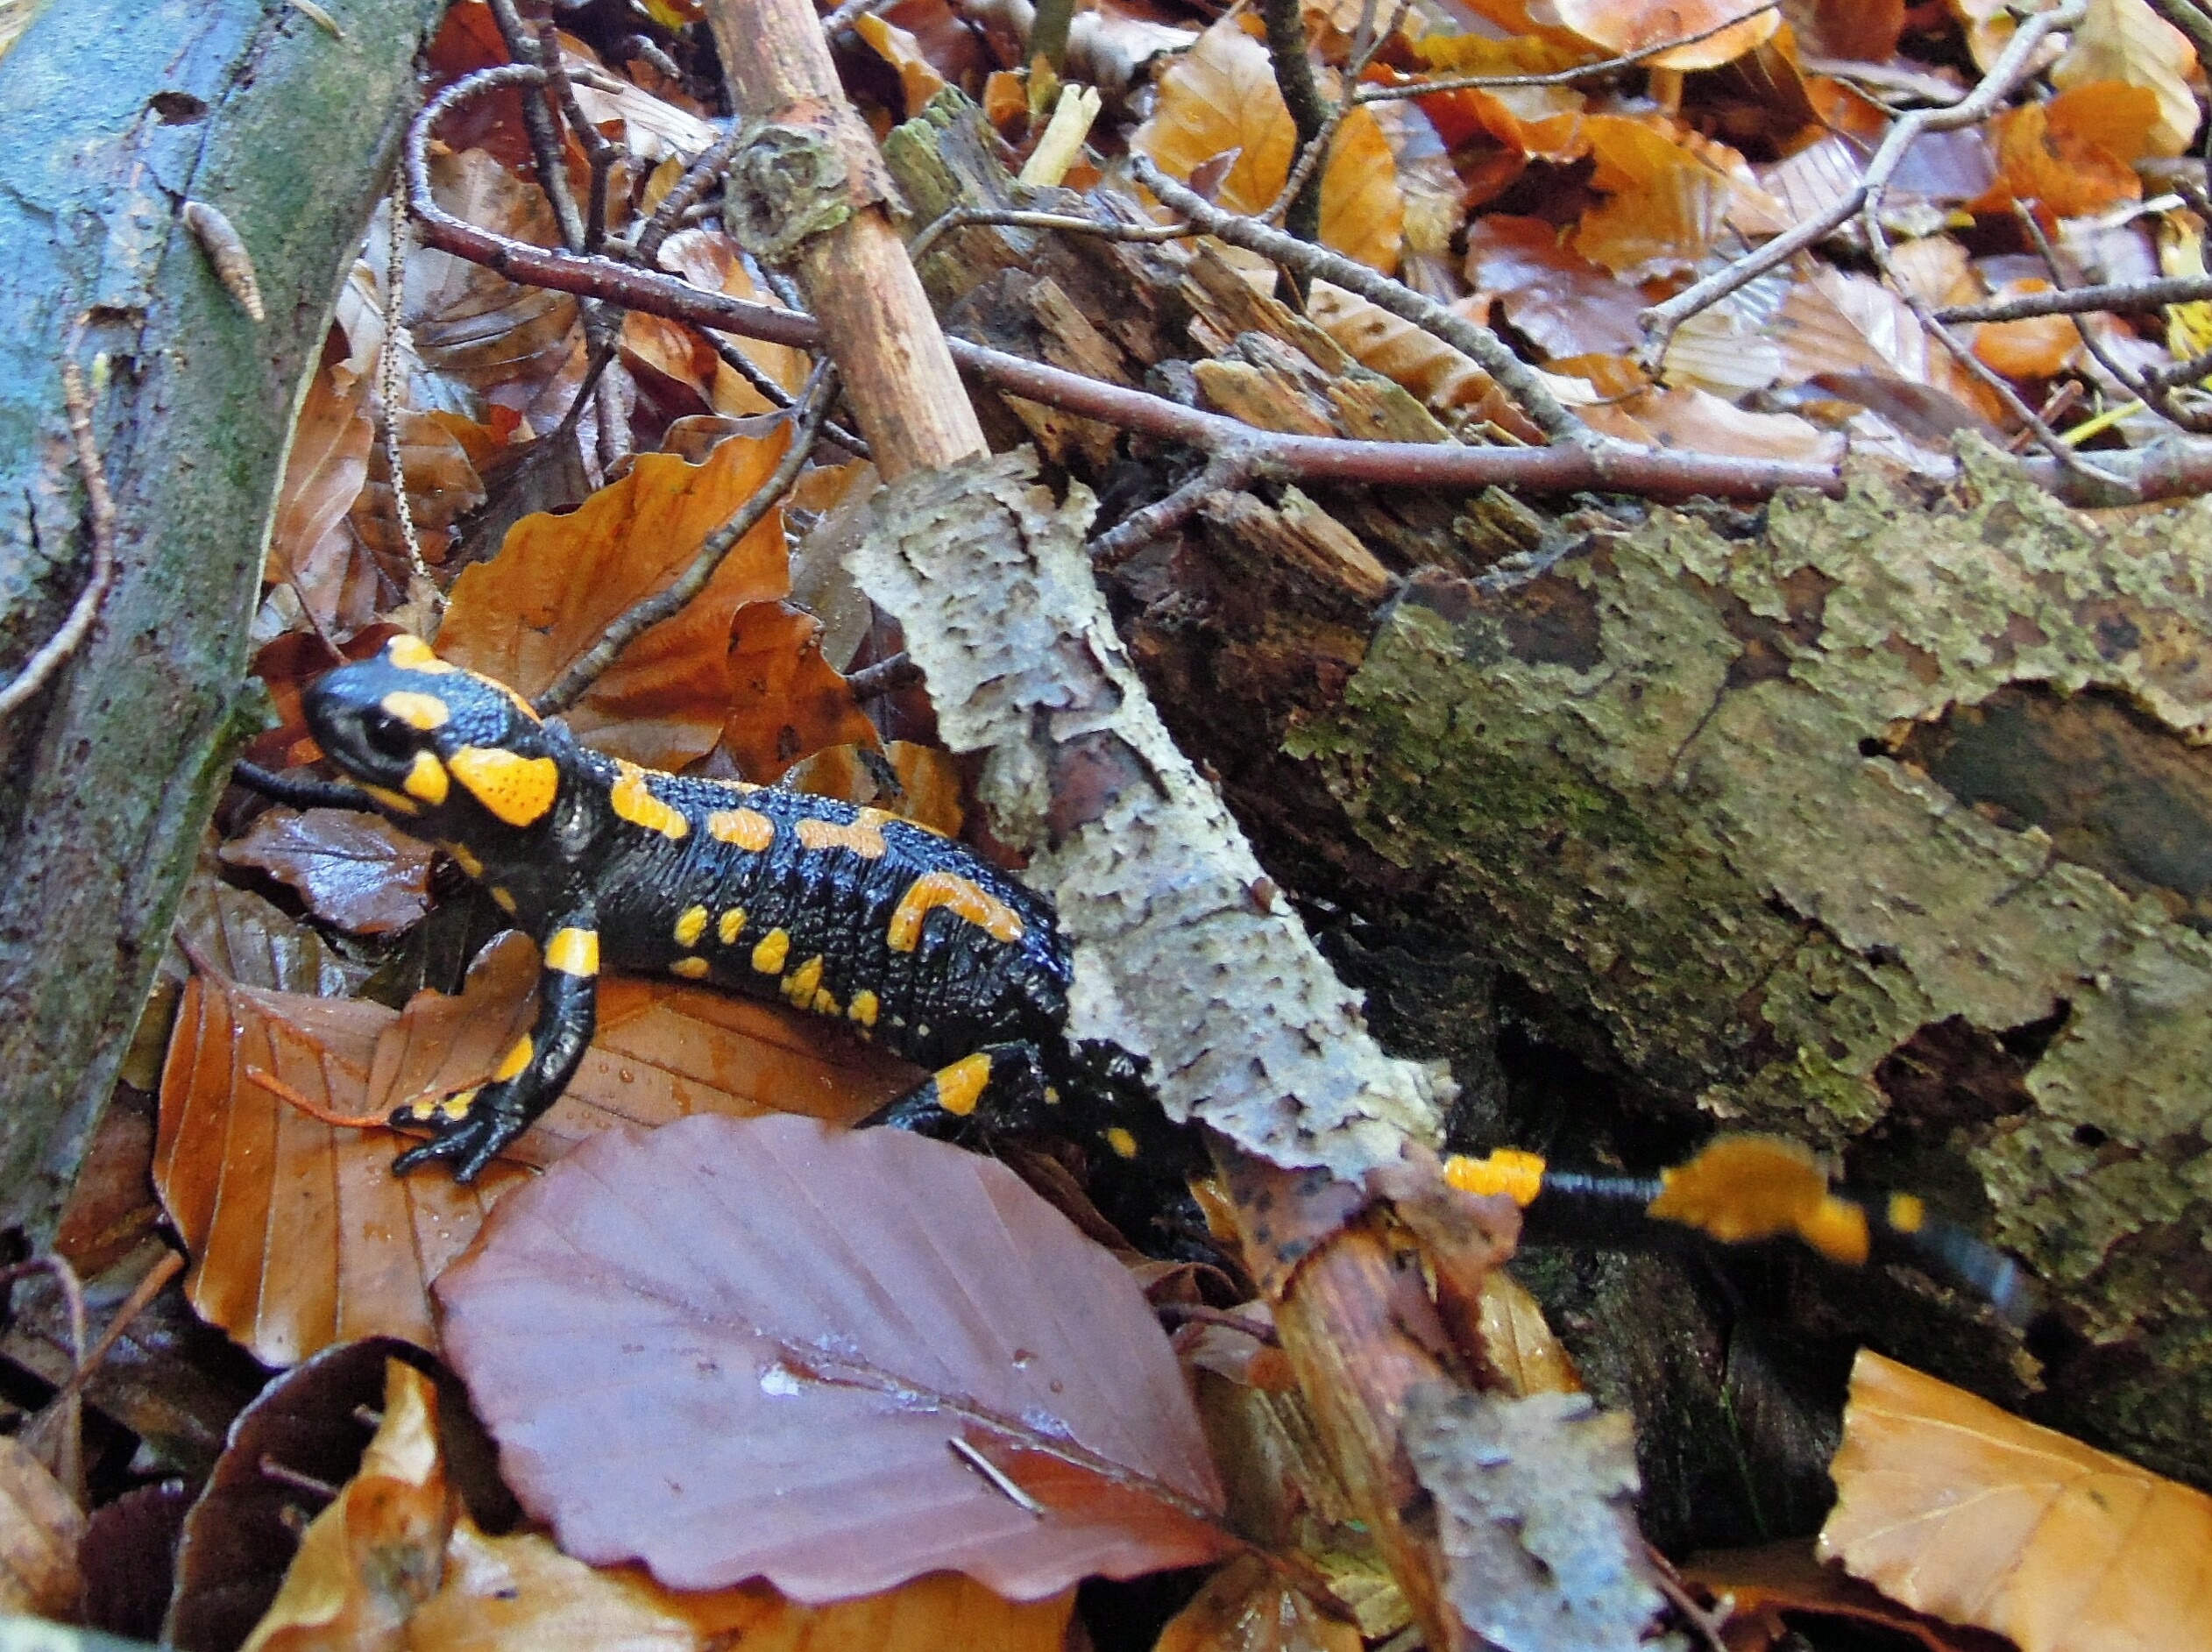
nature, forest, animal, reptile, amphibian, black, yellow, leaves, spotted, newt, salamander, salamandra, nature conservation, disguised, upper bavaria, salamandridae, european fire salamander, fire salamander